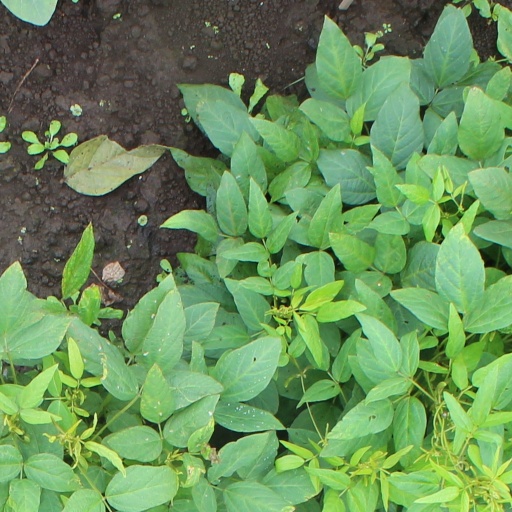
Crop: soybean